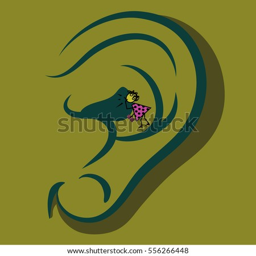
a tiny woman in a polka dot dress screams into a large ear .